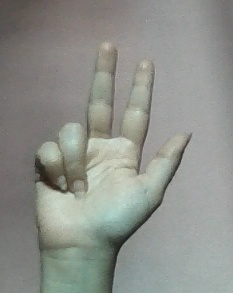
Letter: al